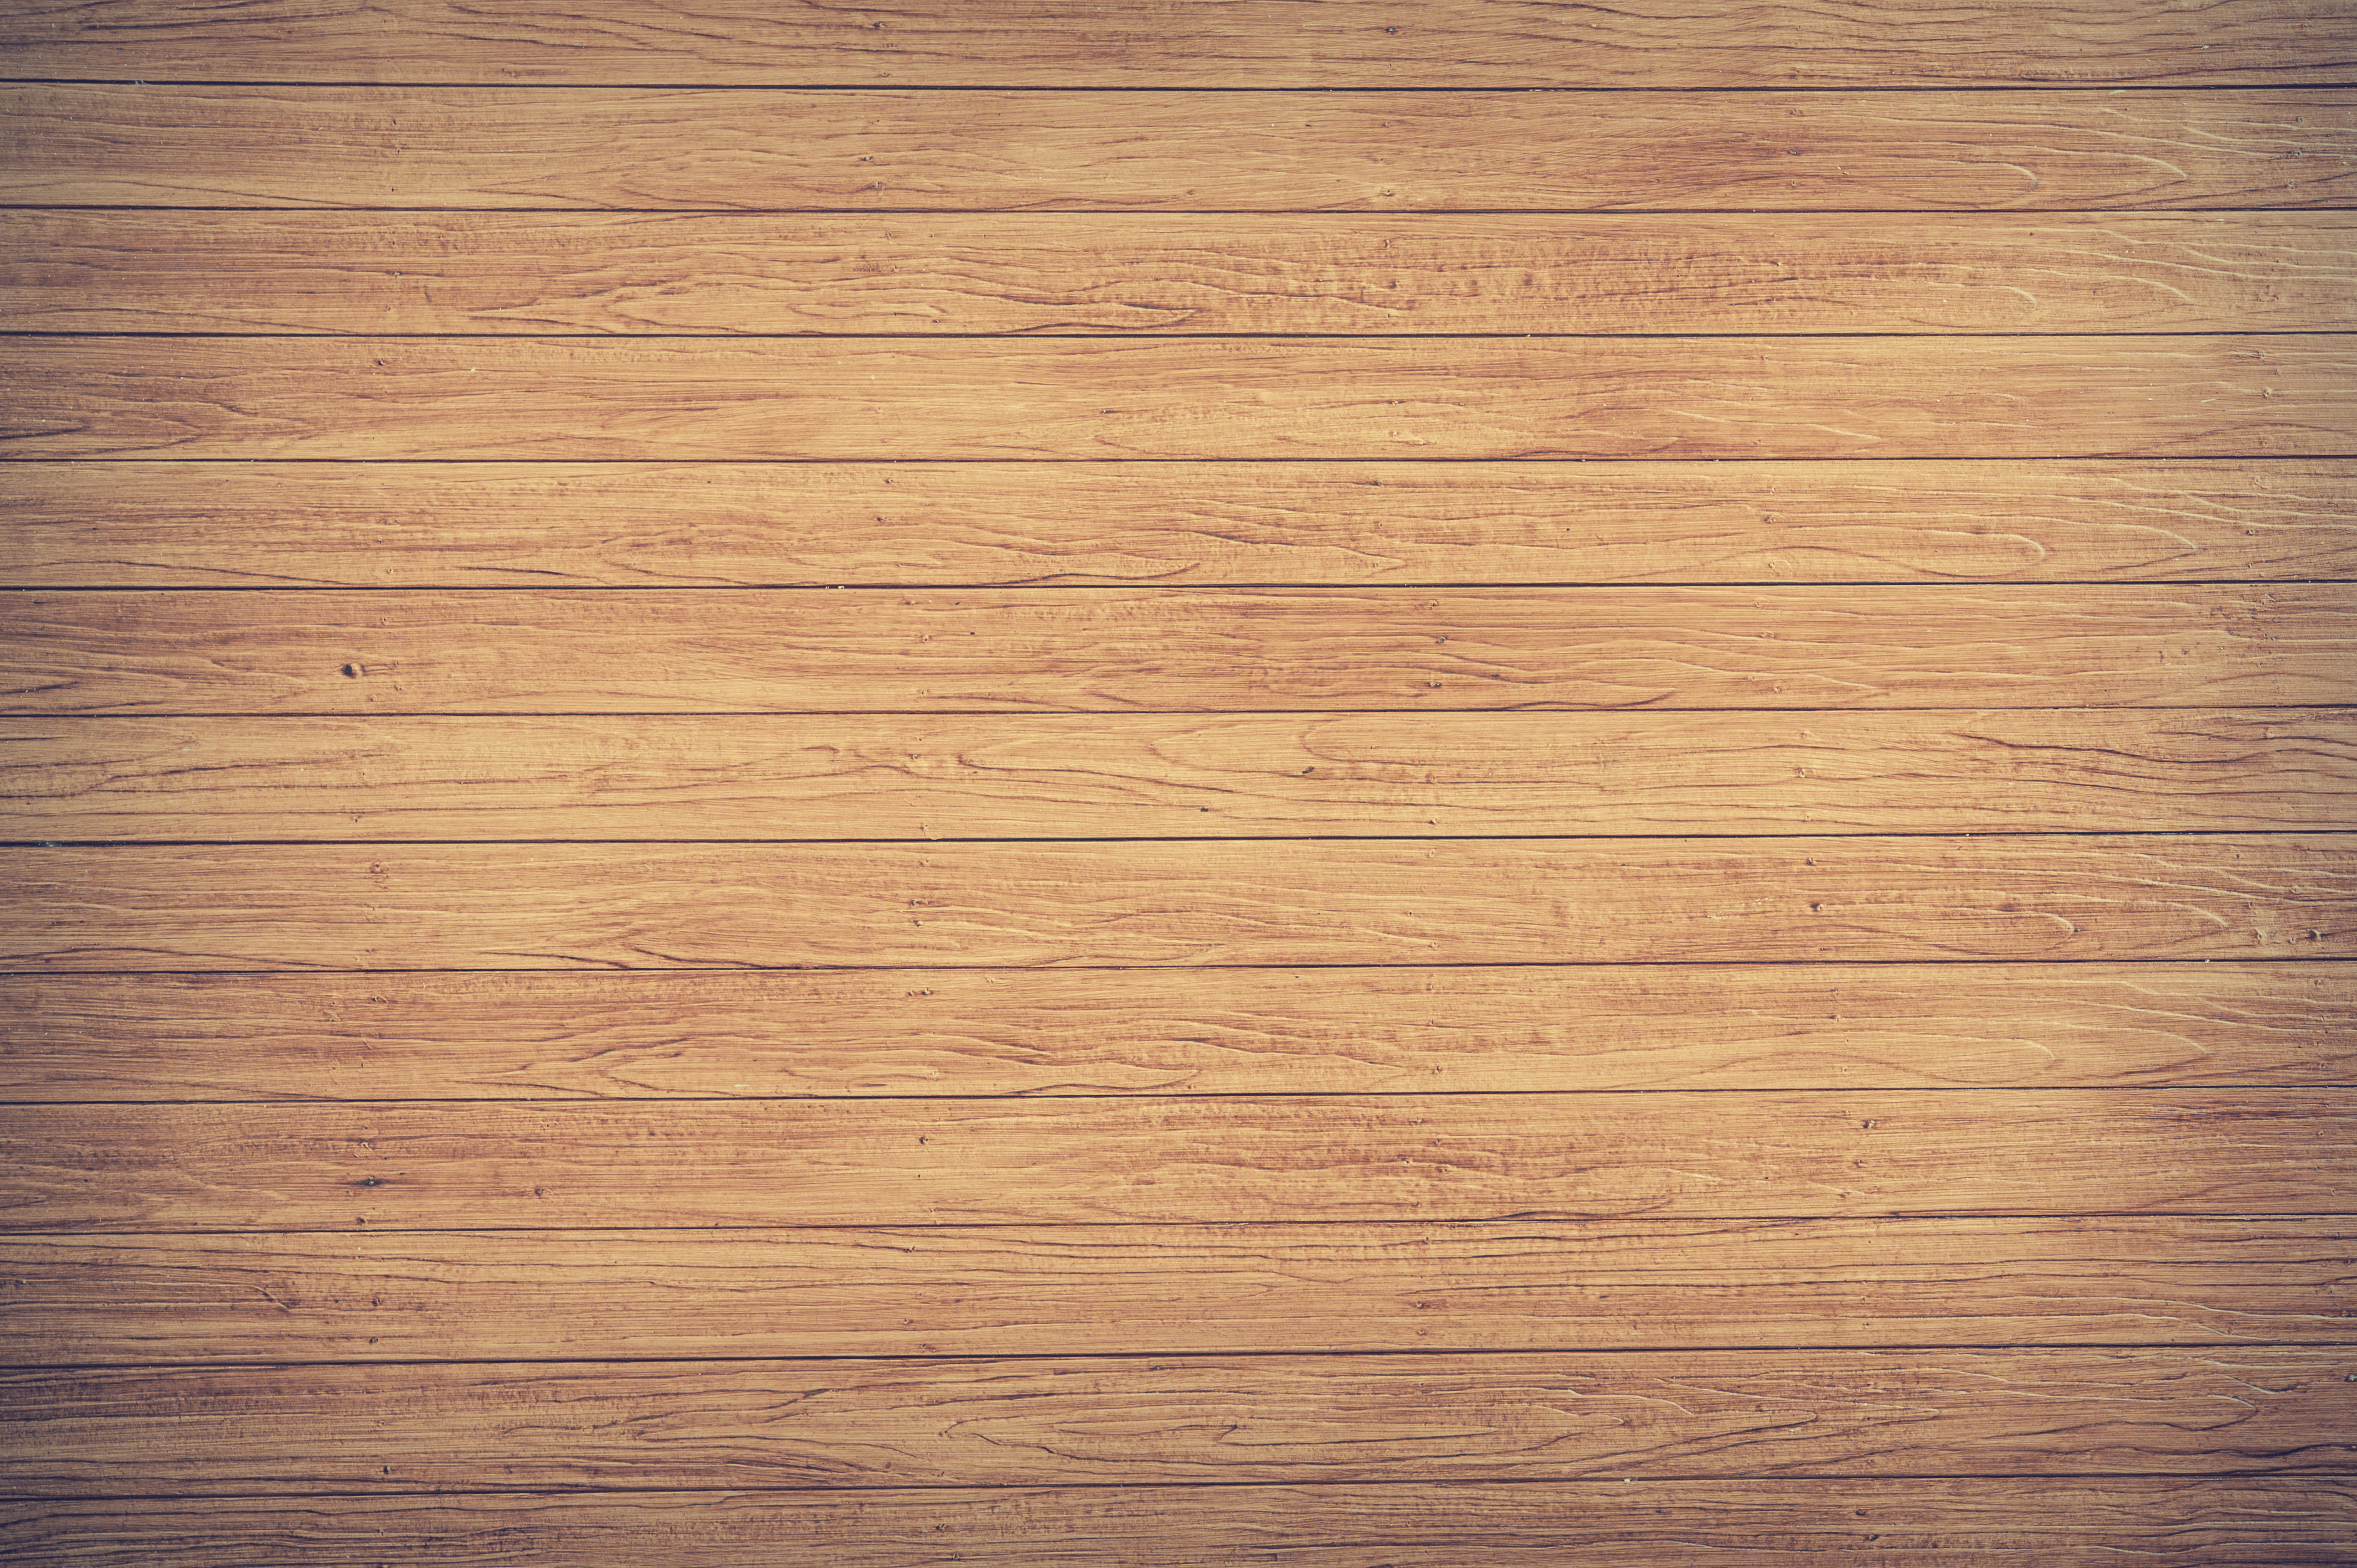
wood, plank, floor, brown, lumber, hardwood, timber, flooring, plywood, wood flooring, laminate flooring, wood stain